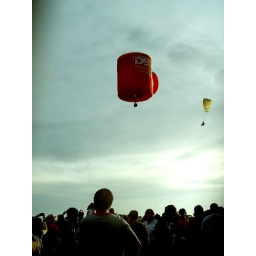
coffee mug in the sky